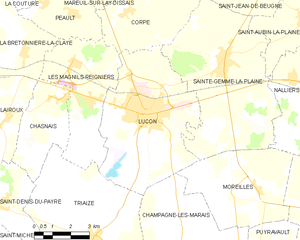
Carte des communes françaises Luçon